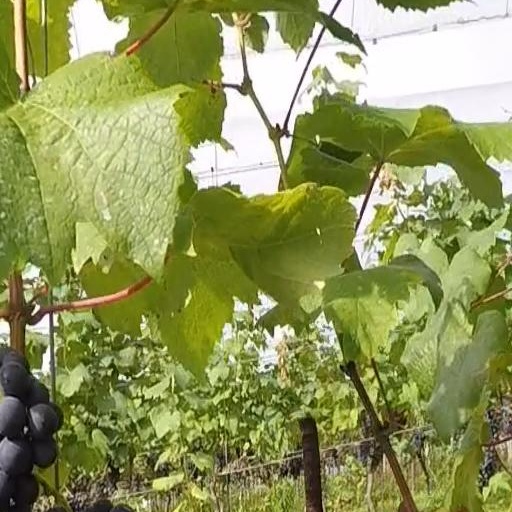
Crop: grape